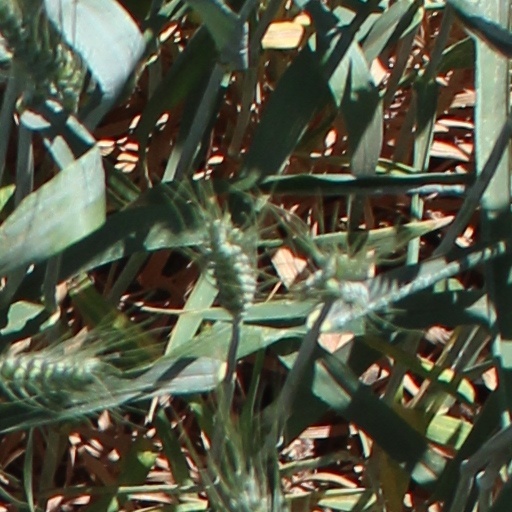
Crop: wheat